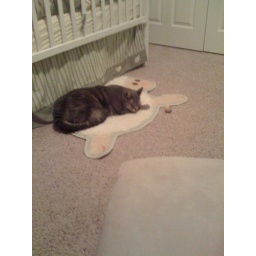
Our dog - I mean our cat likes to sleep on the rug in Will's room.